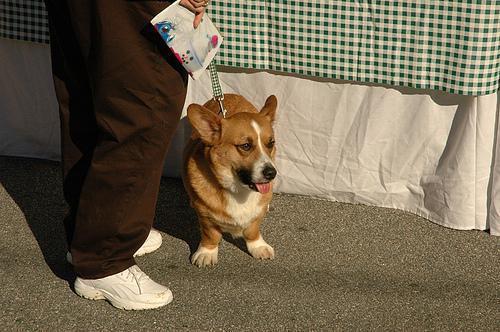
Cardigan